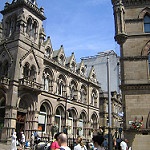
Scene: Outdoor